University of New Hampshire School of Law

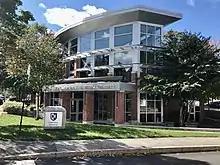
Franklin Pierce Center for Intellectual Property

In 2019, UNH Franklin Pierce School of Law welcomed its first Hybrid JD class. Students in the Hybrid program earn their JD in three and a half years and complete their classes through a mix of in-person and remote instruction. Hybrid students come to the school for an intensive immersion programs four times per calendar year for a total of fourteen immersion sessions during the program. The Hybrid program focuses on Intellectual Property ("IP"), Technology, and Information Law. Hybrid students are typically already full-time professionals in the IP, technology, or privacy spheres. The Hybrid JD program is ABA-approved and is the first Hybrid JD program with a focus in IP.